Teemu Mäki

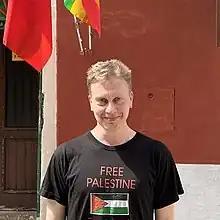
Teemu Mäki in Venice 2022.

Teemu Tuomas Mäki (born 14 October 1967) is a Finnish artist, theatre director and writer. He was born in Lapua, and was one of the first Finnish artists to gain a doctorate (Finnish Art Academy 2005). In 2008–2013 he was the Professor of Fine Arts in Aalto University. Before and after that he has worked as a freelancer.